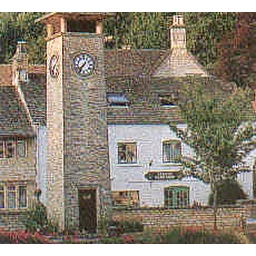
clock tower in centre of nailsworth